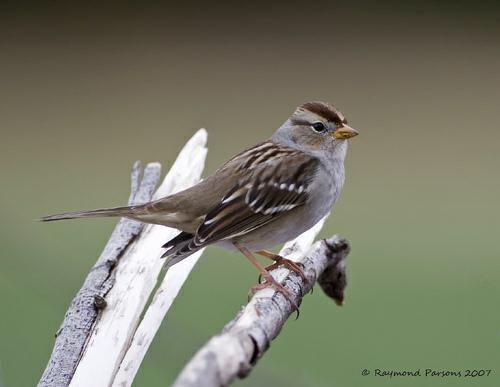
A photo of a white crowned sparrow